Derek St. Holmes

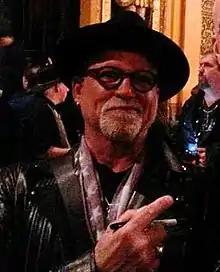
St. Holmes at the 2016 Dick Wagner Memorial Concert in Detroit

Derek St. Holmes (born February 24, 1953) is an American rock musician, best known as the lead singer and rhythm guitar player for Ted Nugent's early solo career. After splitting from Nugent in 1978, St. Holmes worked with various artists, most notably the Whitford/St. Holmes project with Brad Whitford, who had then recently parted ways with Aerosmith. He has also reunited with Nugent on several occasions.